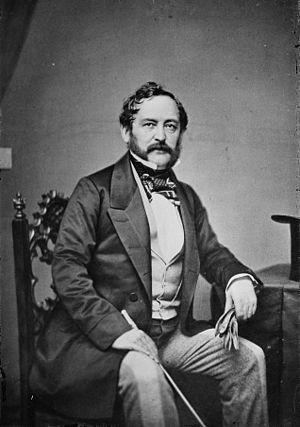
Le baron Edouard Andreïevitch de Stoeckl diplomate russe connu aujourd'hui pour avoir négocié la vente de l'Alaska au nom du gouvernement de la Russie. Il était le fils d'Andreas von Stoeckl, diplomate autrichien à Istanbul, et de Maria Pisani, fille de Nicolas Pisani, « drogman » de Russie à Istanbul. Il est décédé à Paris le 26 janvier 1892. Il portait occasionnellement le titre de baron. Son fils Alexandre épousa en 1892 Agnès Barron, écrivain plus connue sous le nom d'Agnès baronne de Stoeckl.